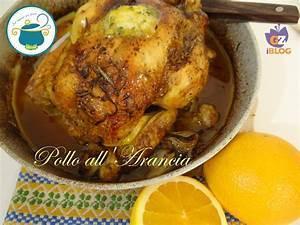
chicken